Silver Swan (comics)

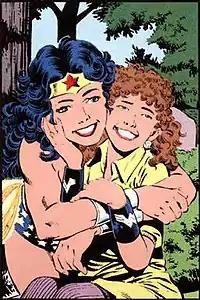
Vanessa Kapatelis and Wonder Woman, art by George Pérez.

Julia Kapatelis became pregnant while she and her husband, David Kapatelis, were exploring Scotland. As a joke, David wanted to name their unborn child "Nessie" after the local Scottish creature the Loch Ness Monster. Though amused, Julia did not agree but settled on Vanessa as a close substitute. Julia remained married to David until his death 22 years into their marriage, when Vanessa was 5 years old, while exploring ruins in Egypt. Deciding to make a fresh start, Julia took Vanessa to live in the U.S. where she eventually became the Dean for the Department of History and Geology at Harvard University.